Ornithological Dictionary

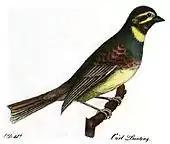
Frontispiece of 1802 edition of the "Ornithological Dictionary", showing a cirl bunting. Montagu discovered the species near his home in Devon.

George Montagu's introduction, "in hopes of advancing knowledge of the subject", mentions Thomas Pennant as being "diffuse on the subject" of ornithology, as well as Dr. Latham's "General Synopsis of Birds" and his "Index Ornithologicus". He then introduces the anatomy of birds, separating those with a cartilaginous stomach or gizzard, and those with a membranous stomach; those that incubate their young, and the cuckoo that does not; with remarks on instincts such as carrying shell fragments away from the nest, birdsong, and feet adapted for different purposes, such as climbing or swimming. Montagu states that the "sheets have been entirely drawn from our own observations, and compiled from the notes of twenty years search and attention ... in most parts of this kingdom", mentioning woods, mountains and "barren waste", rivers and lakes.